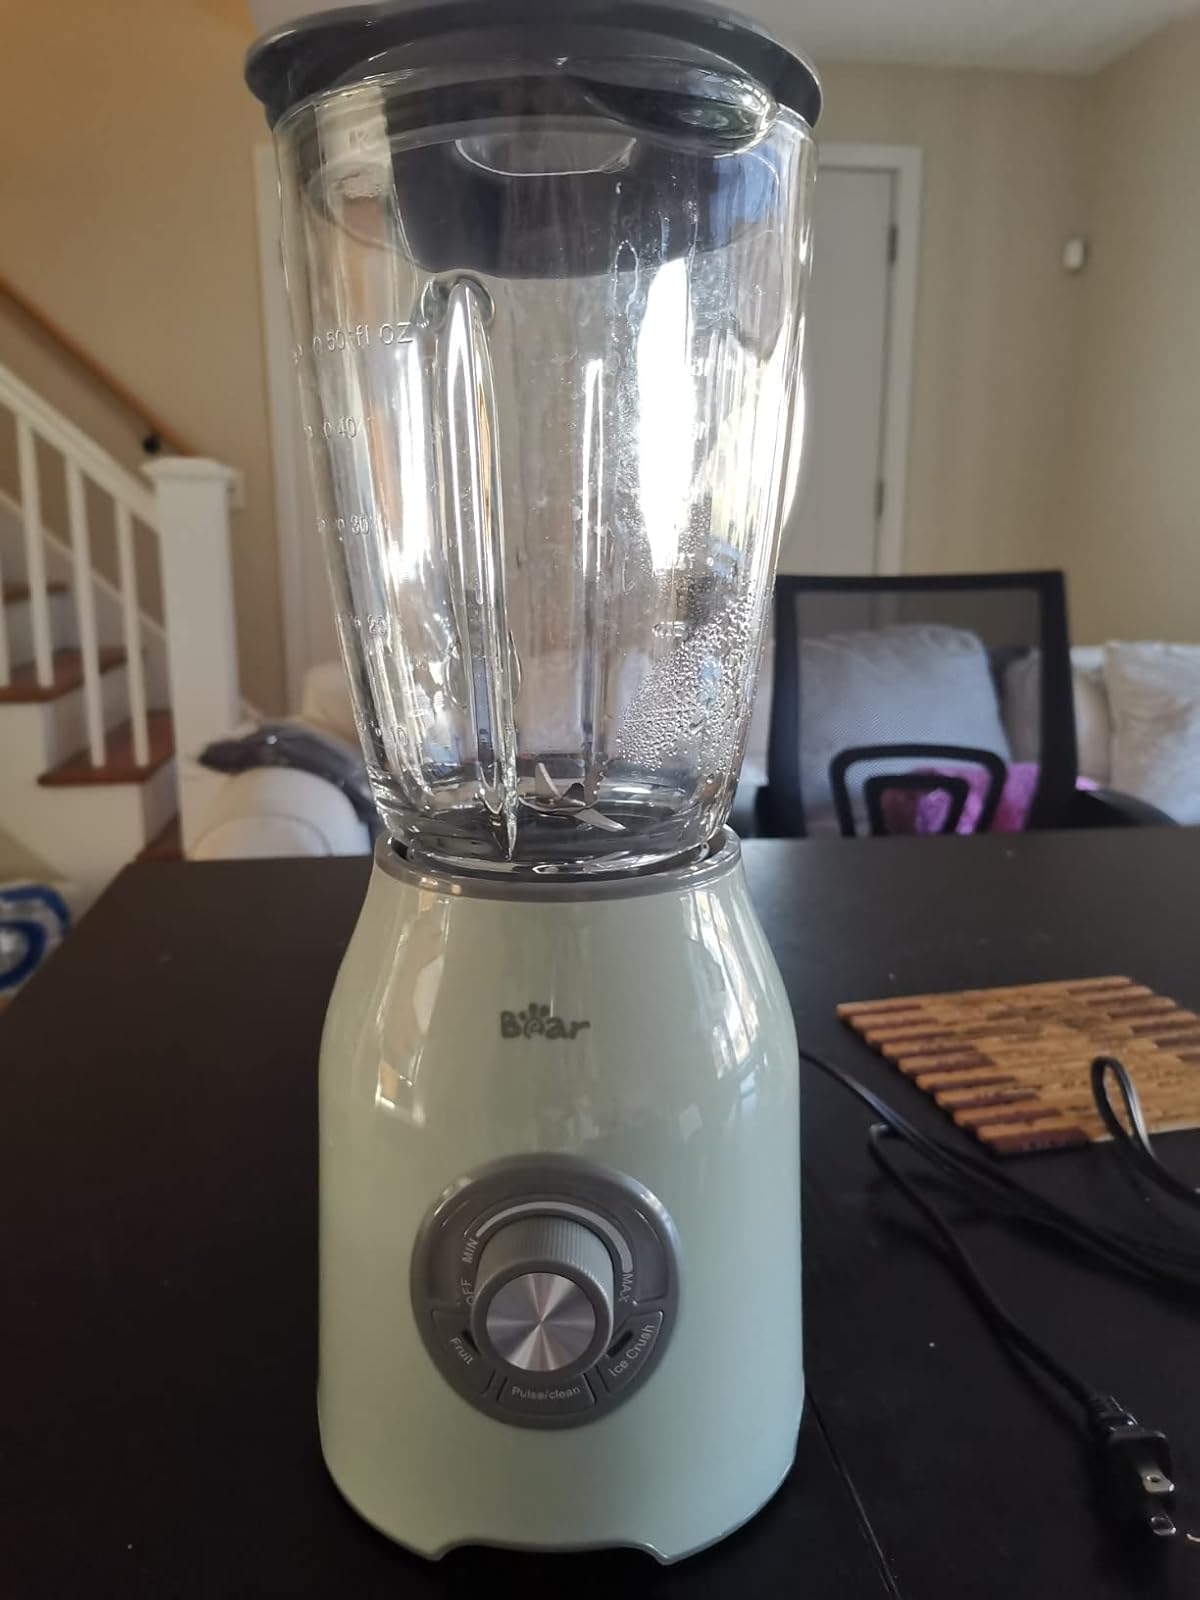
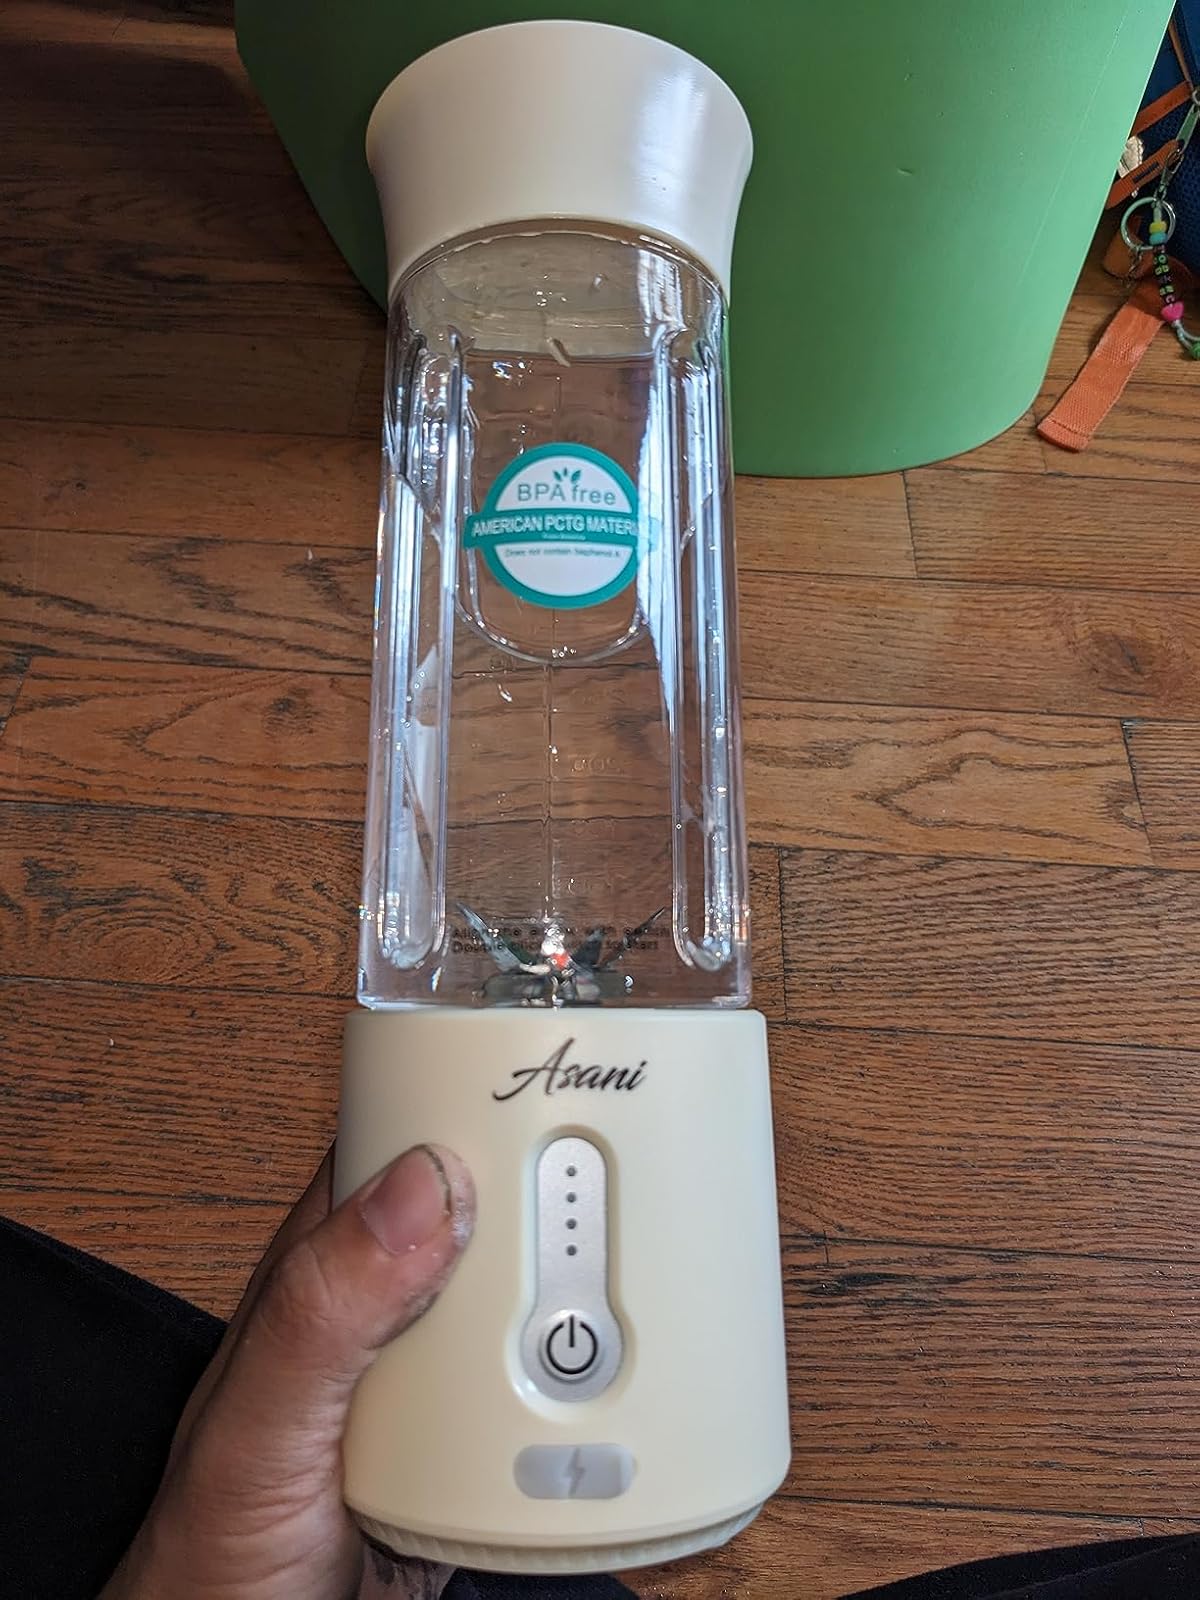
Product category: items_blender
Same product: no